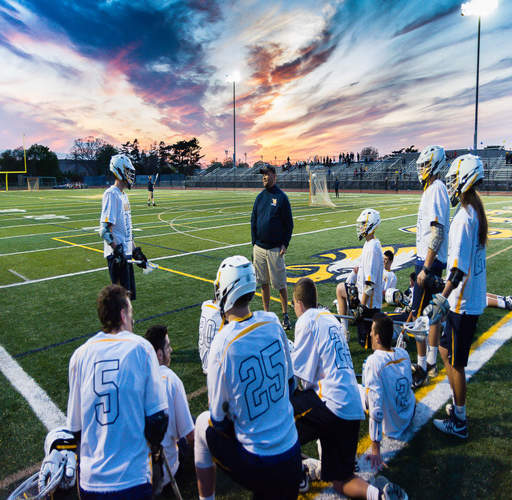
the team relaxes during halftime of their senior game .